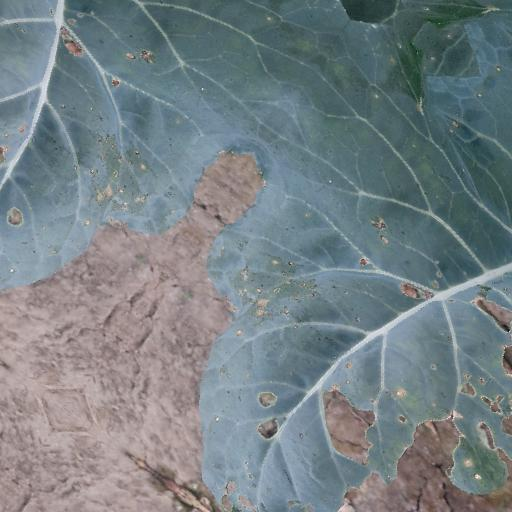
Label: Black Rot